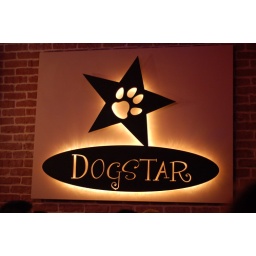
Sign in a bar in Paris. Loads of freaky dogs on the walls.